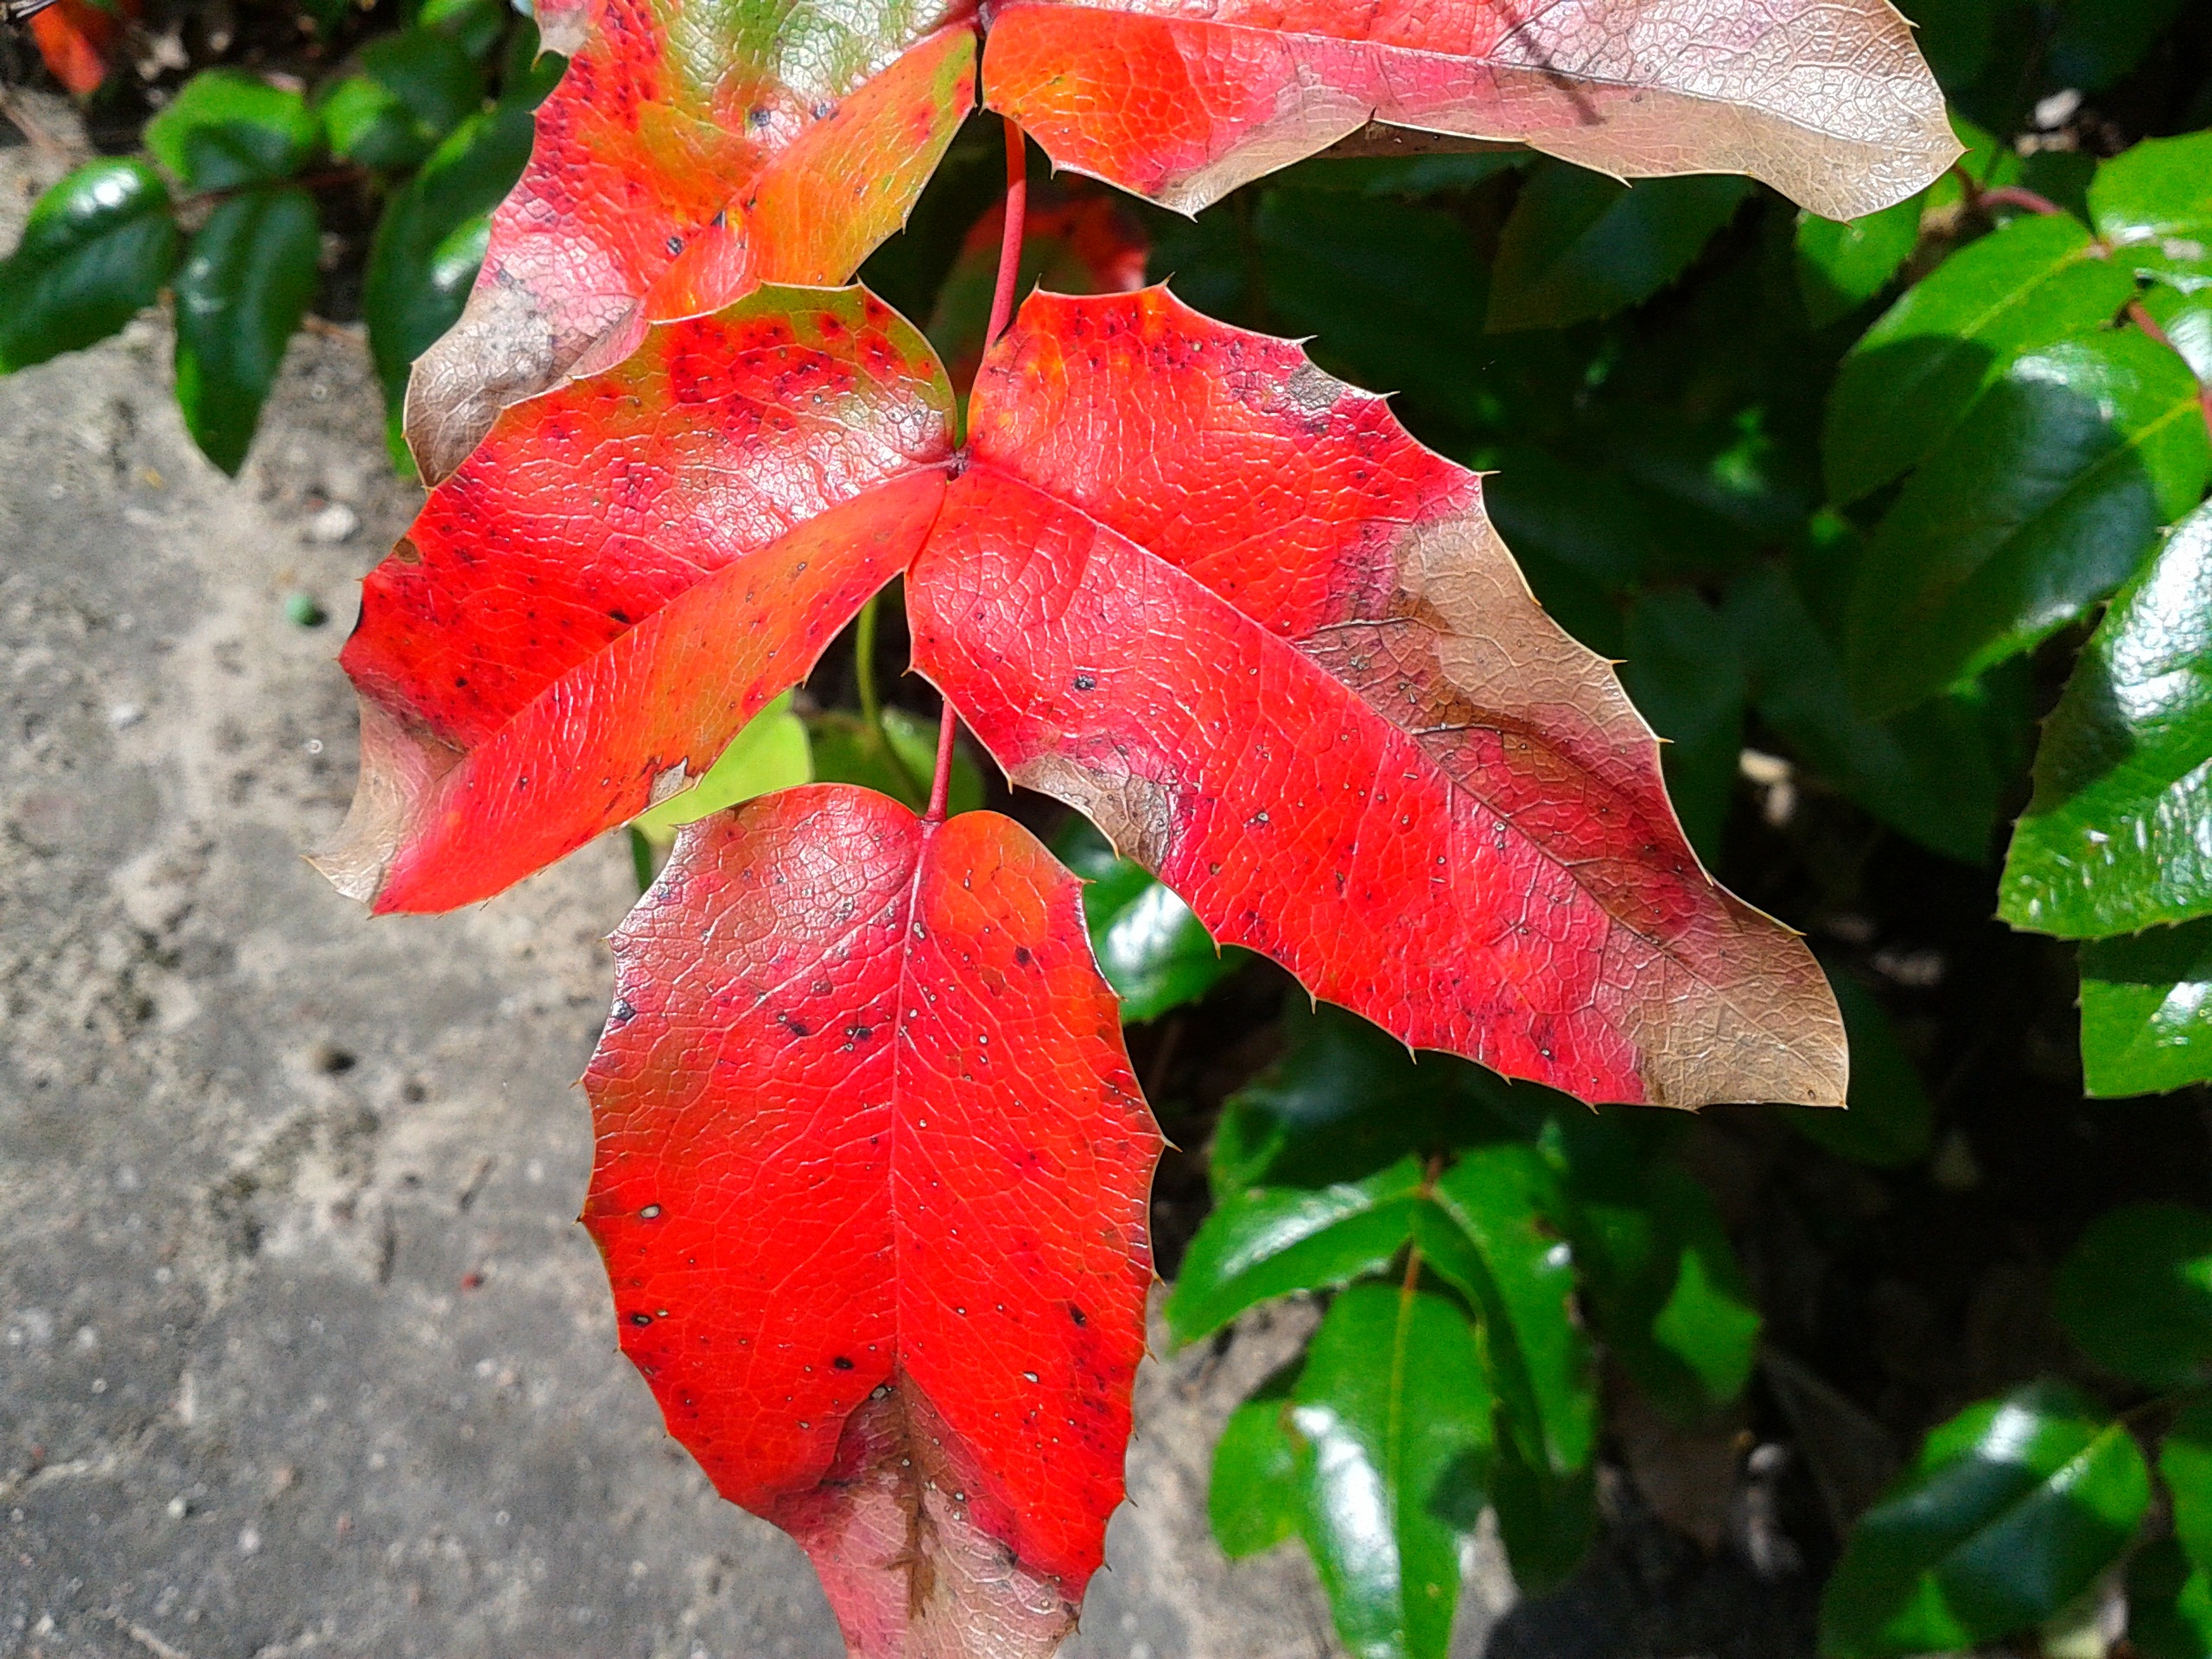
tree, nature, plant, leaf, flower, petal, foliage, green, red, autumn, botany, garden, flora, shrub, macro photography, flowering plant, annual plant, woody plant, land plant